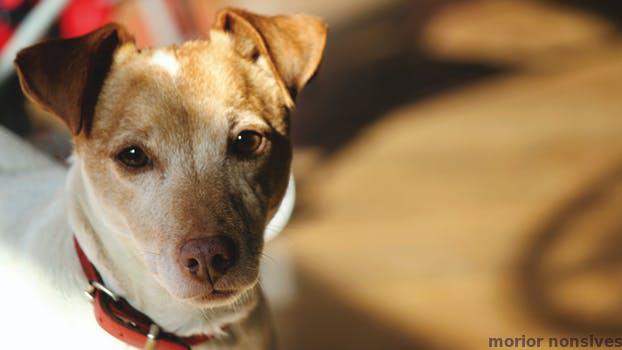
Label: Watermark